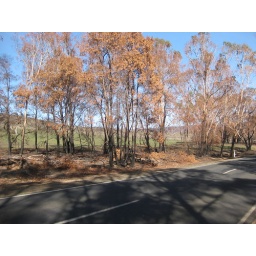
Burnt trees in the foreground, green grass in the background, the paddock was black until a couple of weeks ago